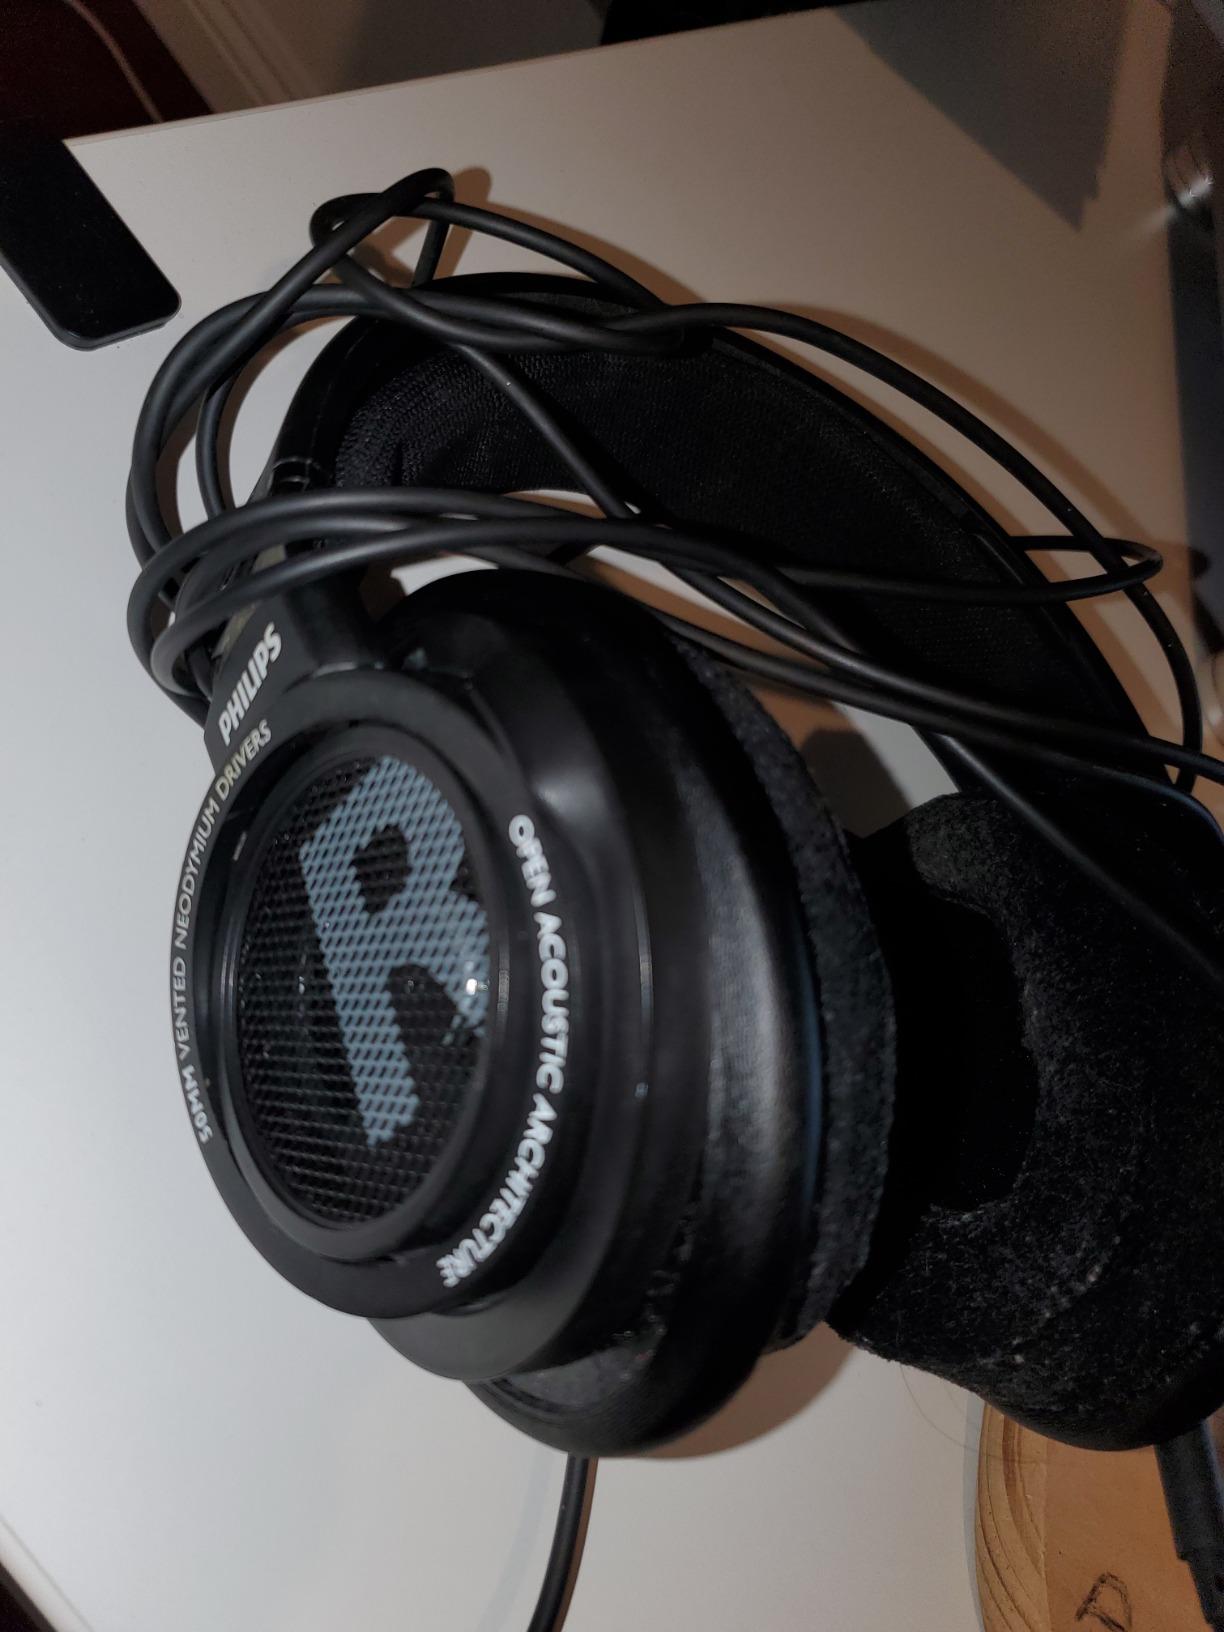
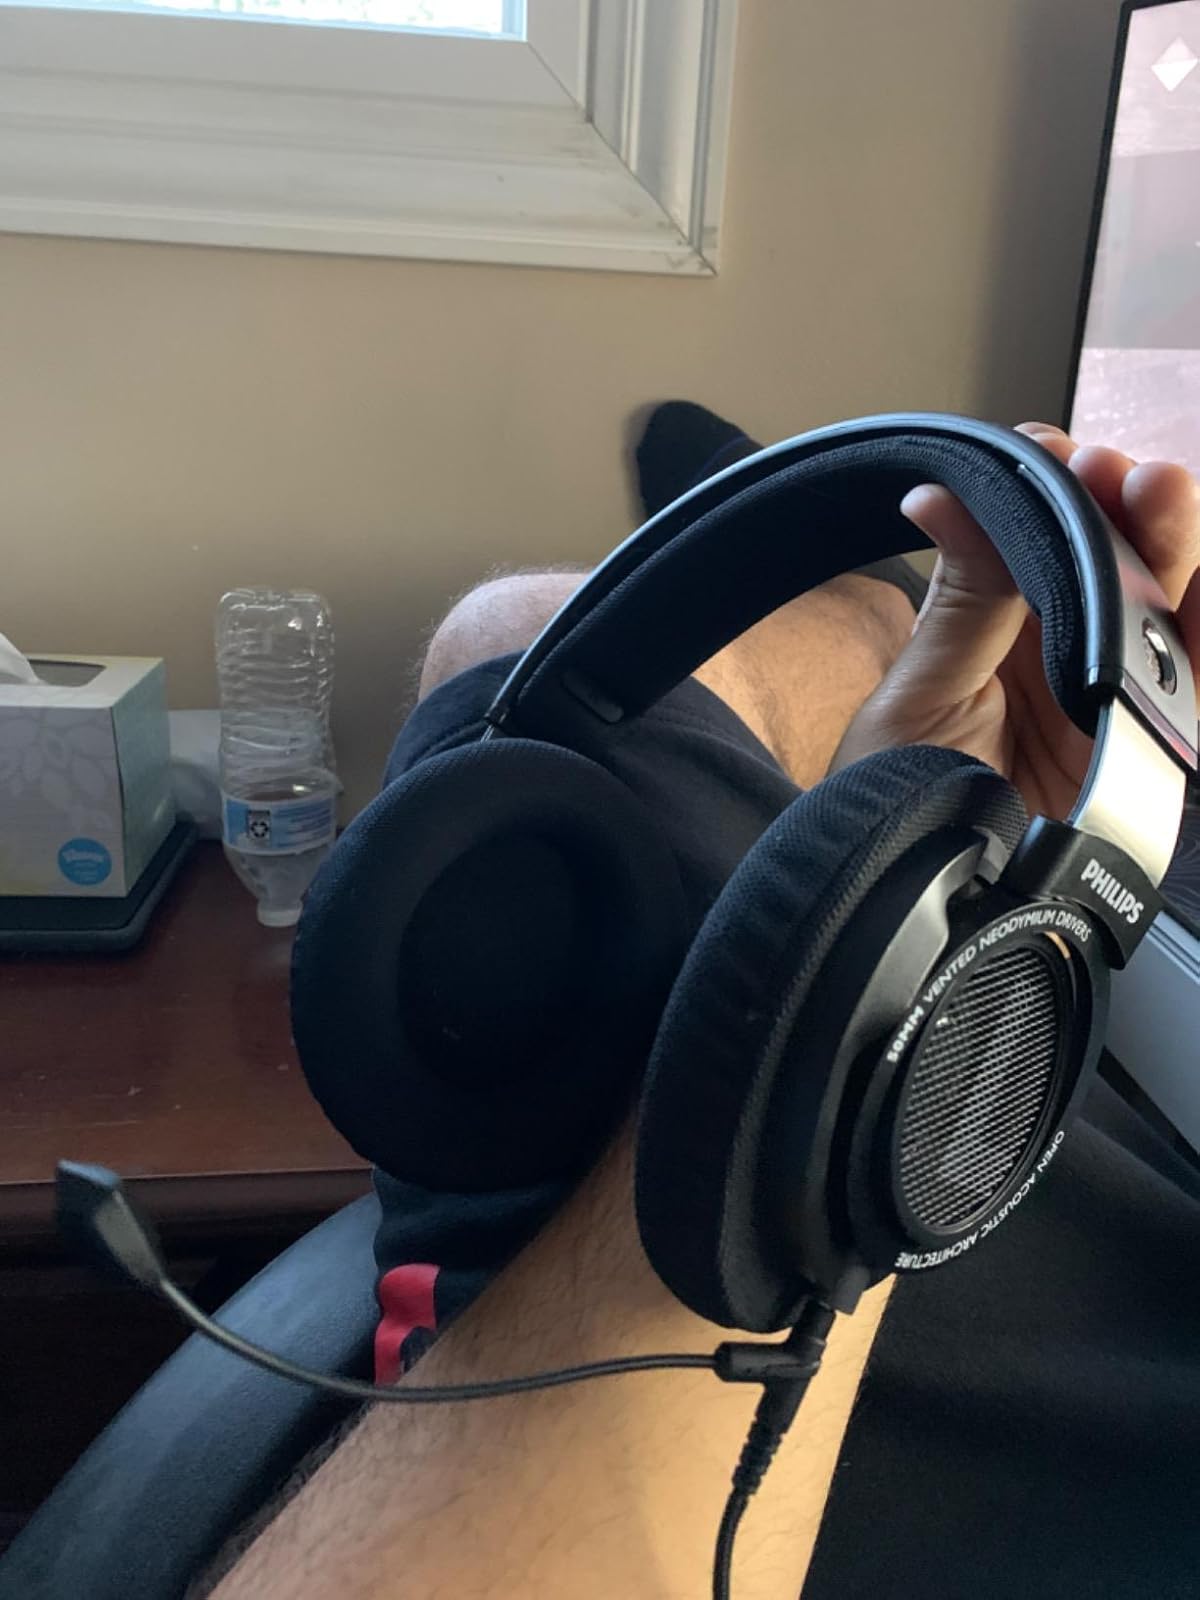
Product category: headphones
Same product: yes